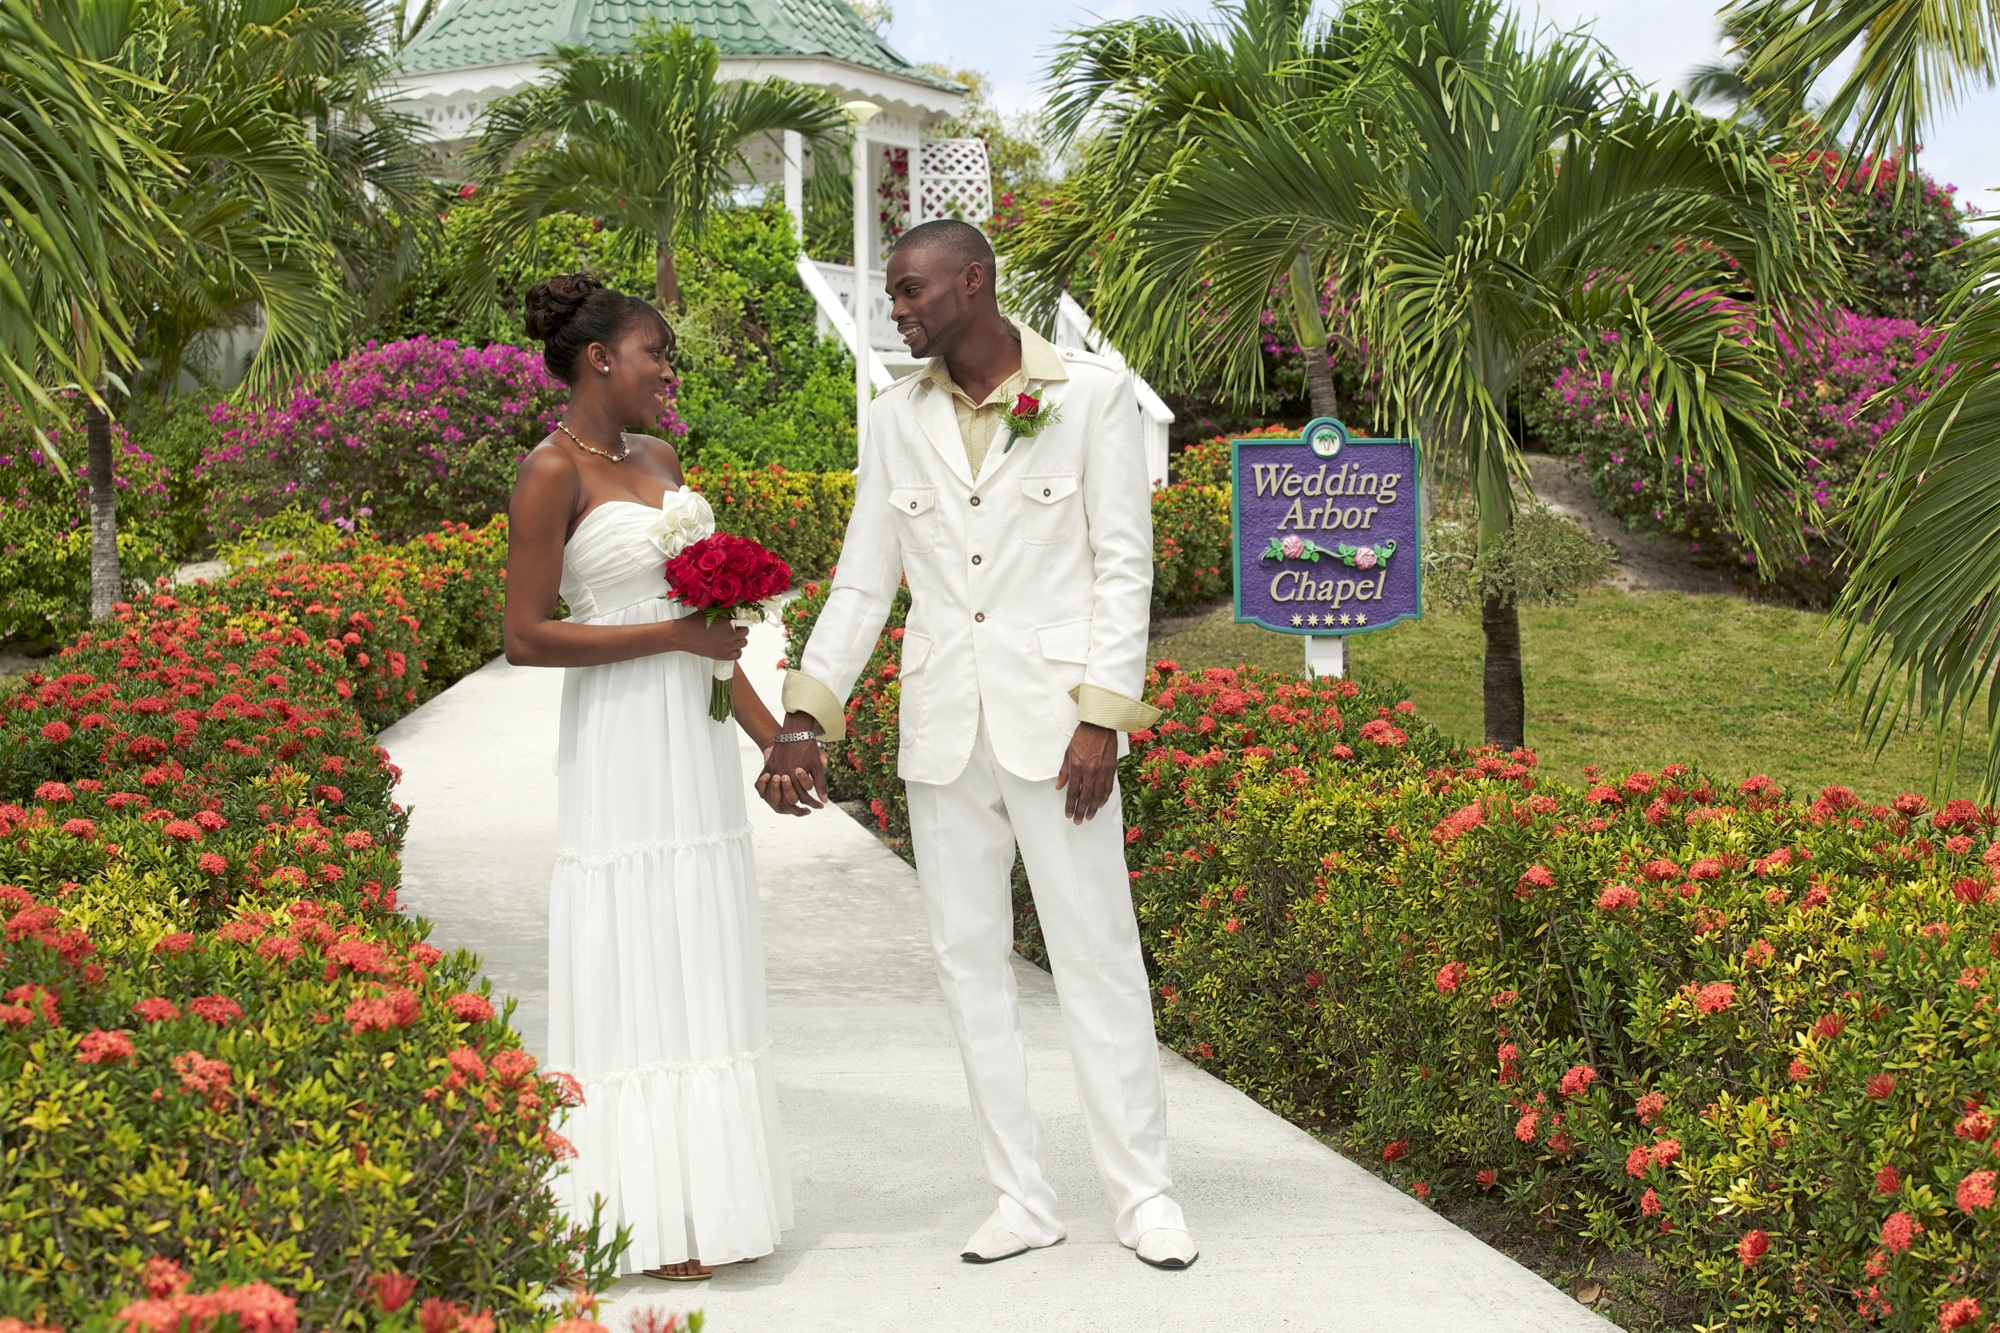
flower, garden, wedding, bride, groom, marriage, aisle, ceremony, lovers, floristry, antigua, floral design, antigua and barbuda, flower arranging